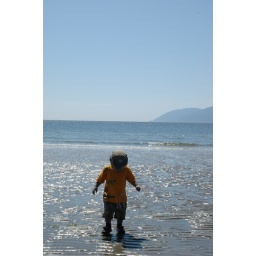
Othello walking in the water